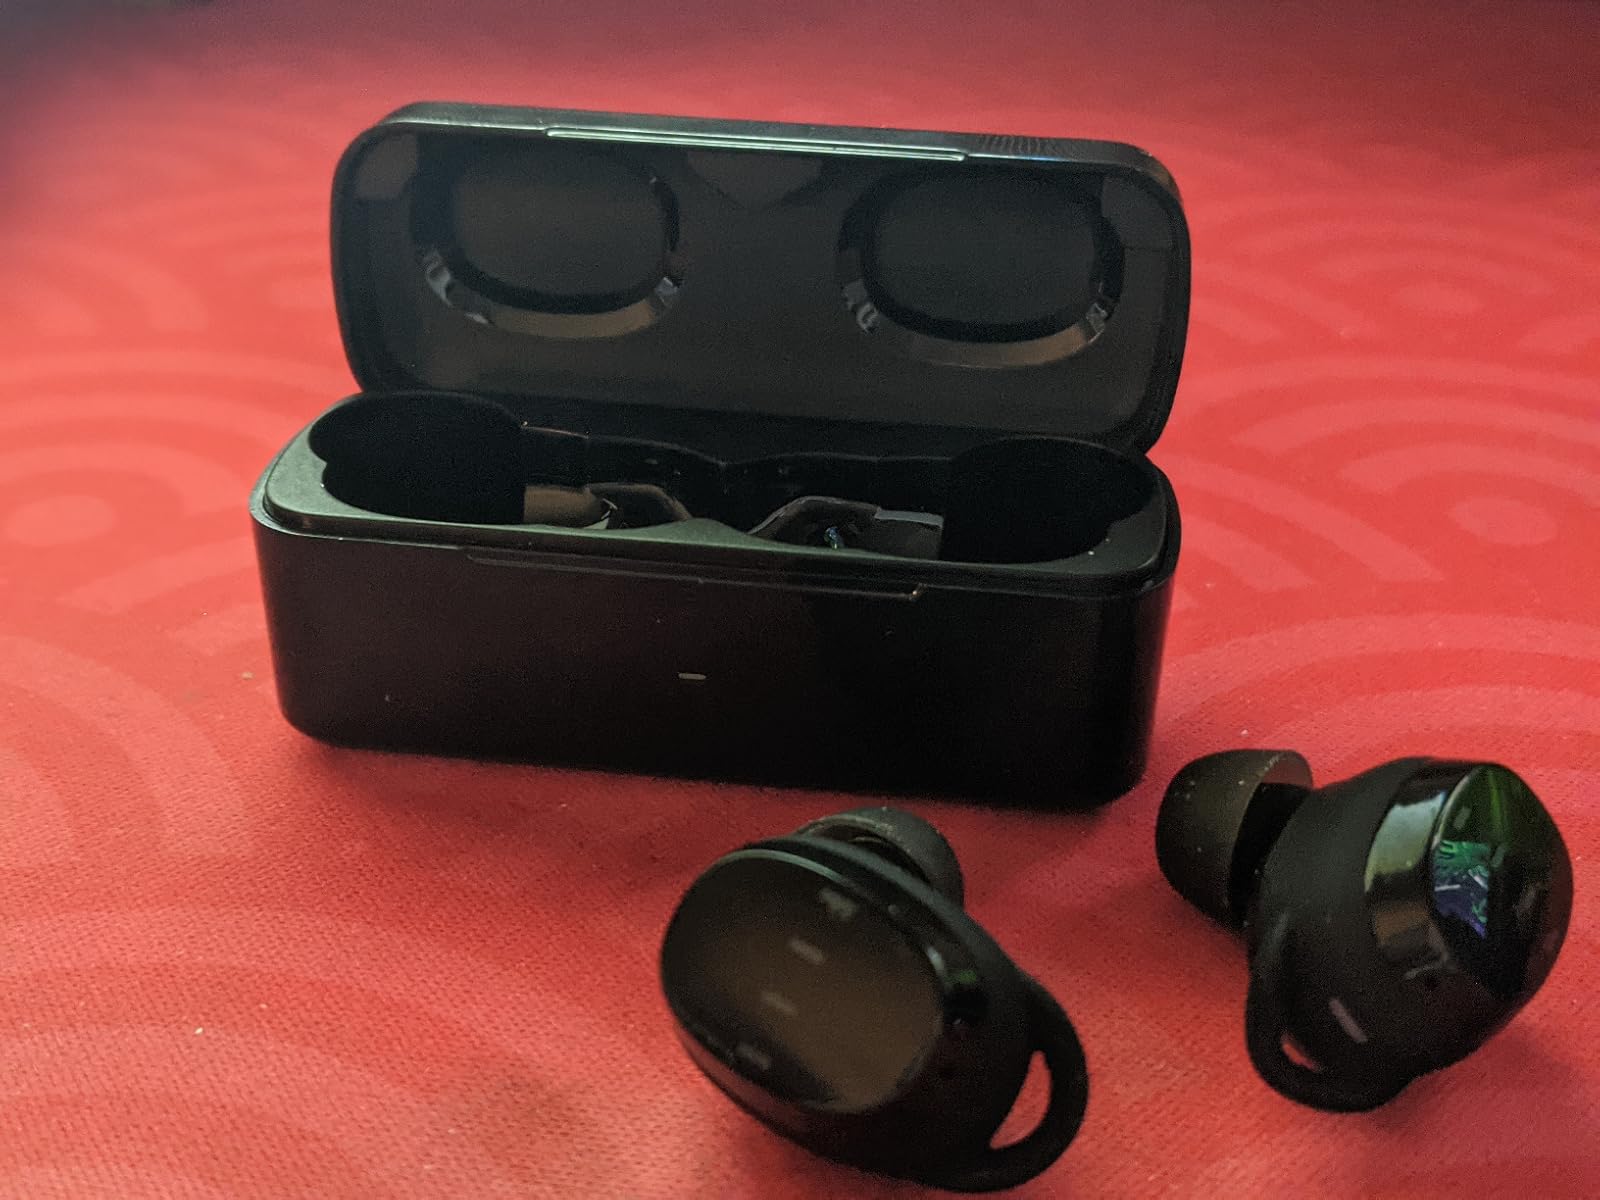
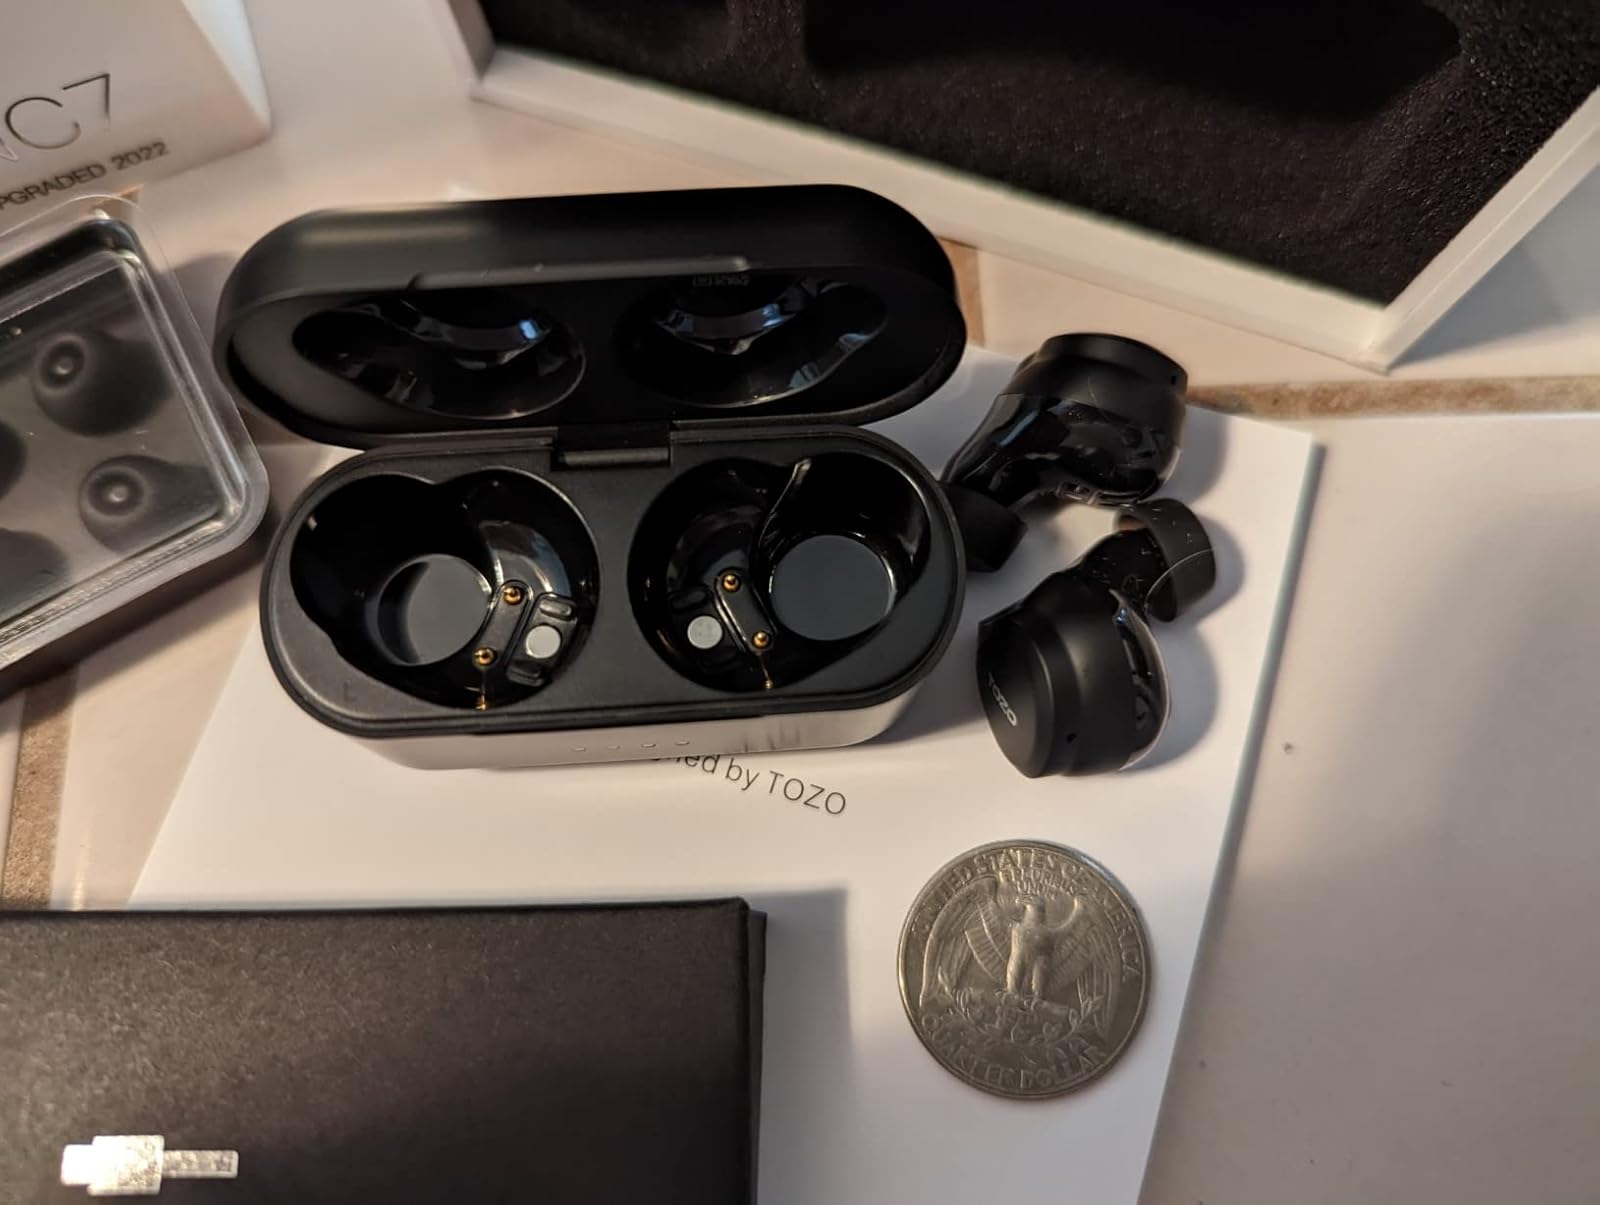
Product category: earbuds
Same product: no